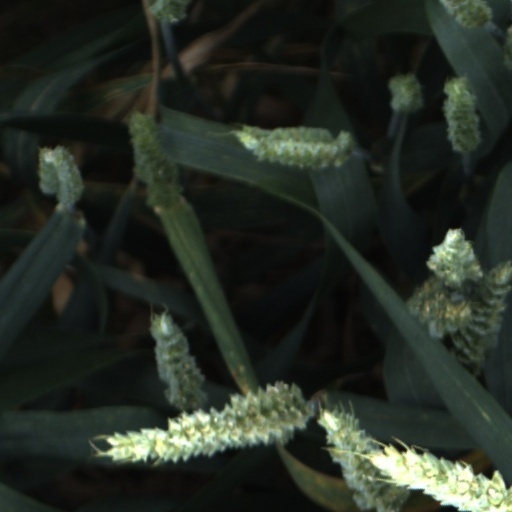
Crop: wheat